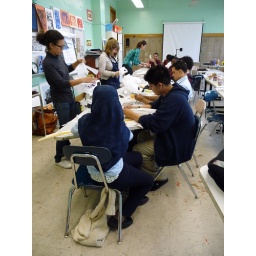
Making plant containers from plastic bags by weaving.